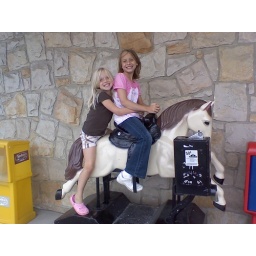
The girls riding a horse in the town of Greenville, PA.